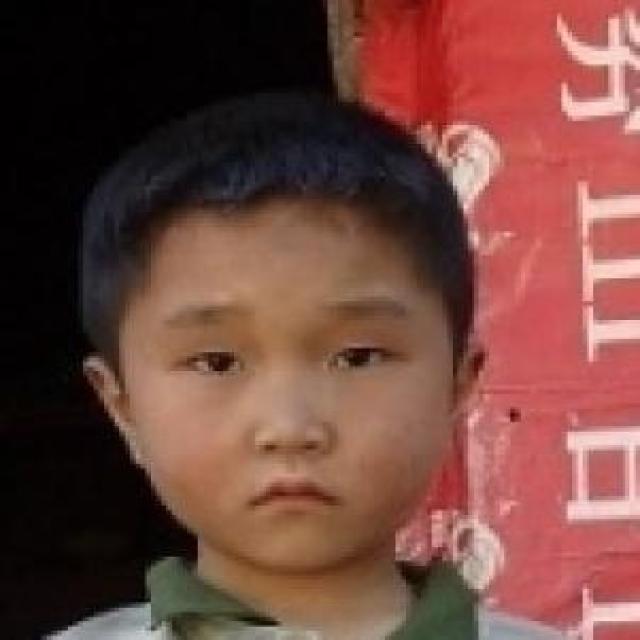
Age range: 0-12